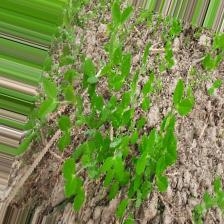
Label: Normal